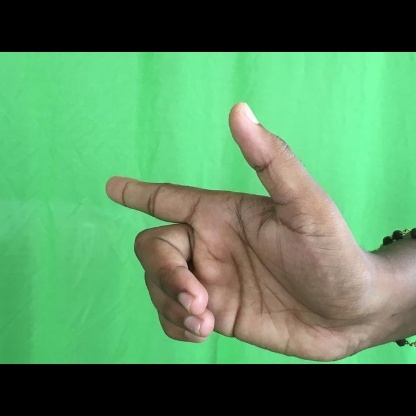
Mudra: Chandrakala